Threshold of originality

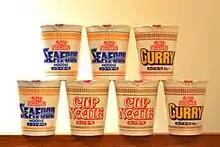
Cup Noodles packaging design is not eligible for copyright protection.

In Japanese copyright law, a work is considered eligible for protection when it is "a production in which thoughts or sentiments are expressed in a creative way and which falls within the literary, scientific, artistic or musical domain."